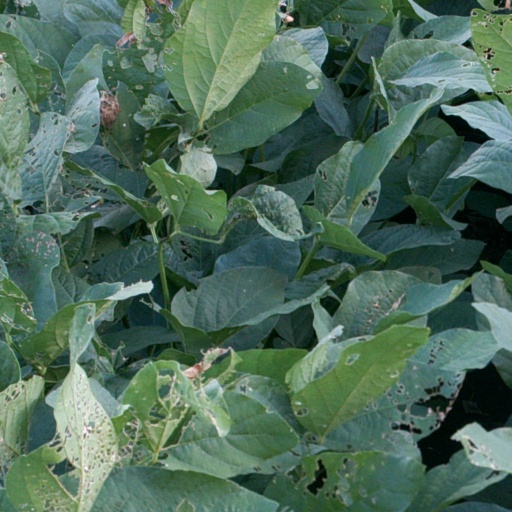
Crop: soybean